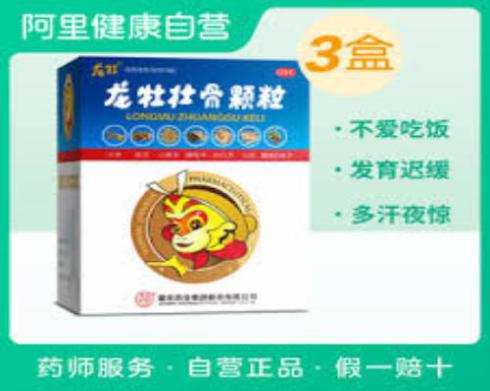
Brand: longmu-2
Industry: Medical